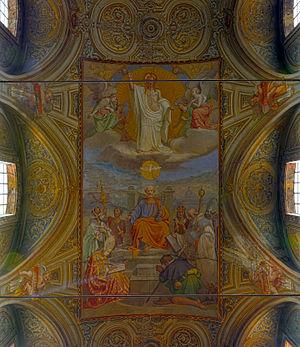
L'église San Rocco all'Augusteo est une église romaine du XVIIᵉ siècle située dans le rione Campo Marzio.